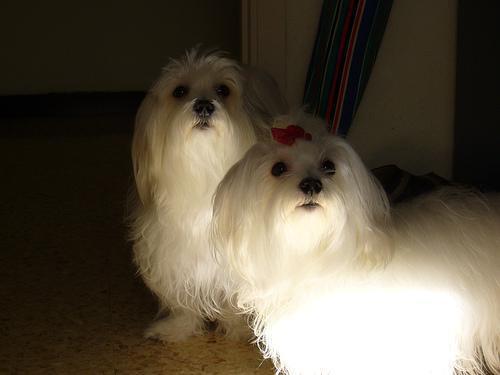
Maltese_dog